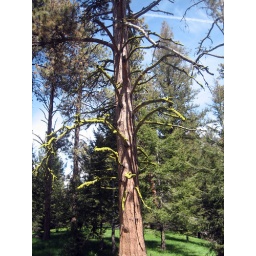
One of the many dead trees left by the pine beetles